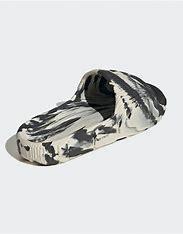
Brand: Adidas
Model: Adilette